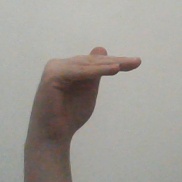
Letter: khaa